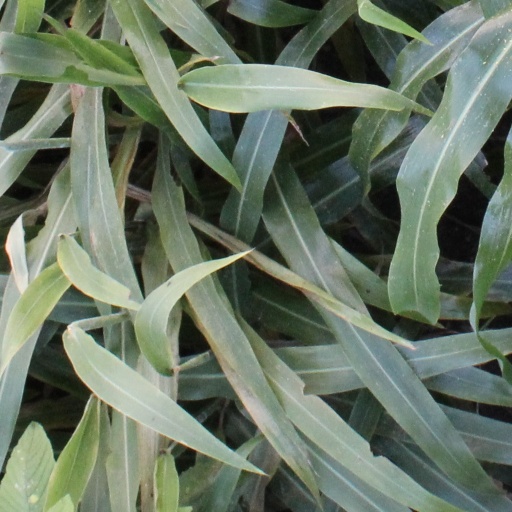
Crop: sorghum